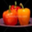
Label: sweet_pepper